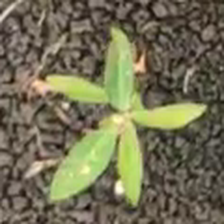
Weed species: Moti_dudhi(Euphorbia_geneculata_L)